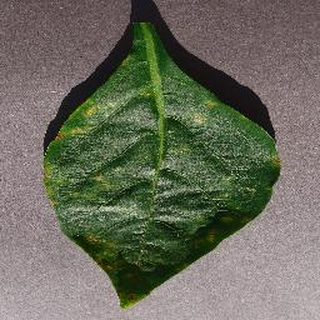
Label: bell_pepper_bacterial_spot